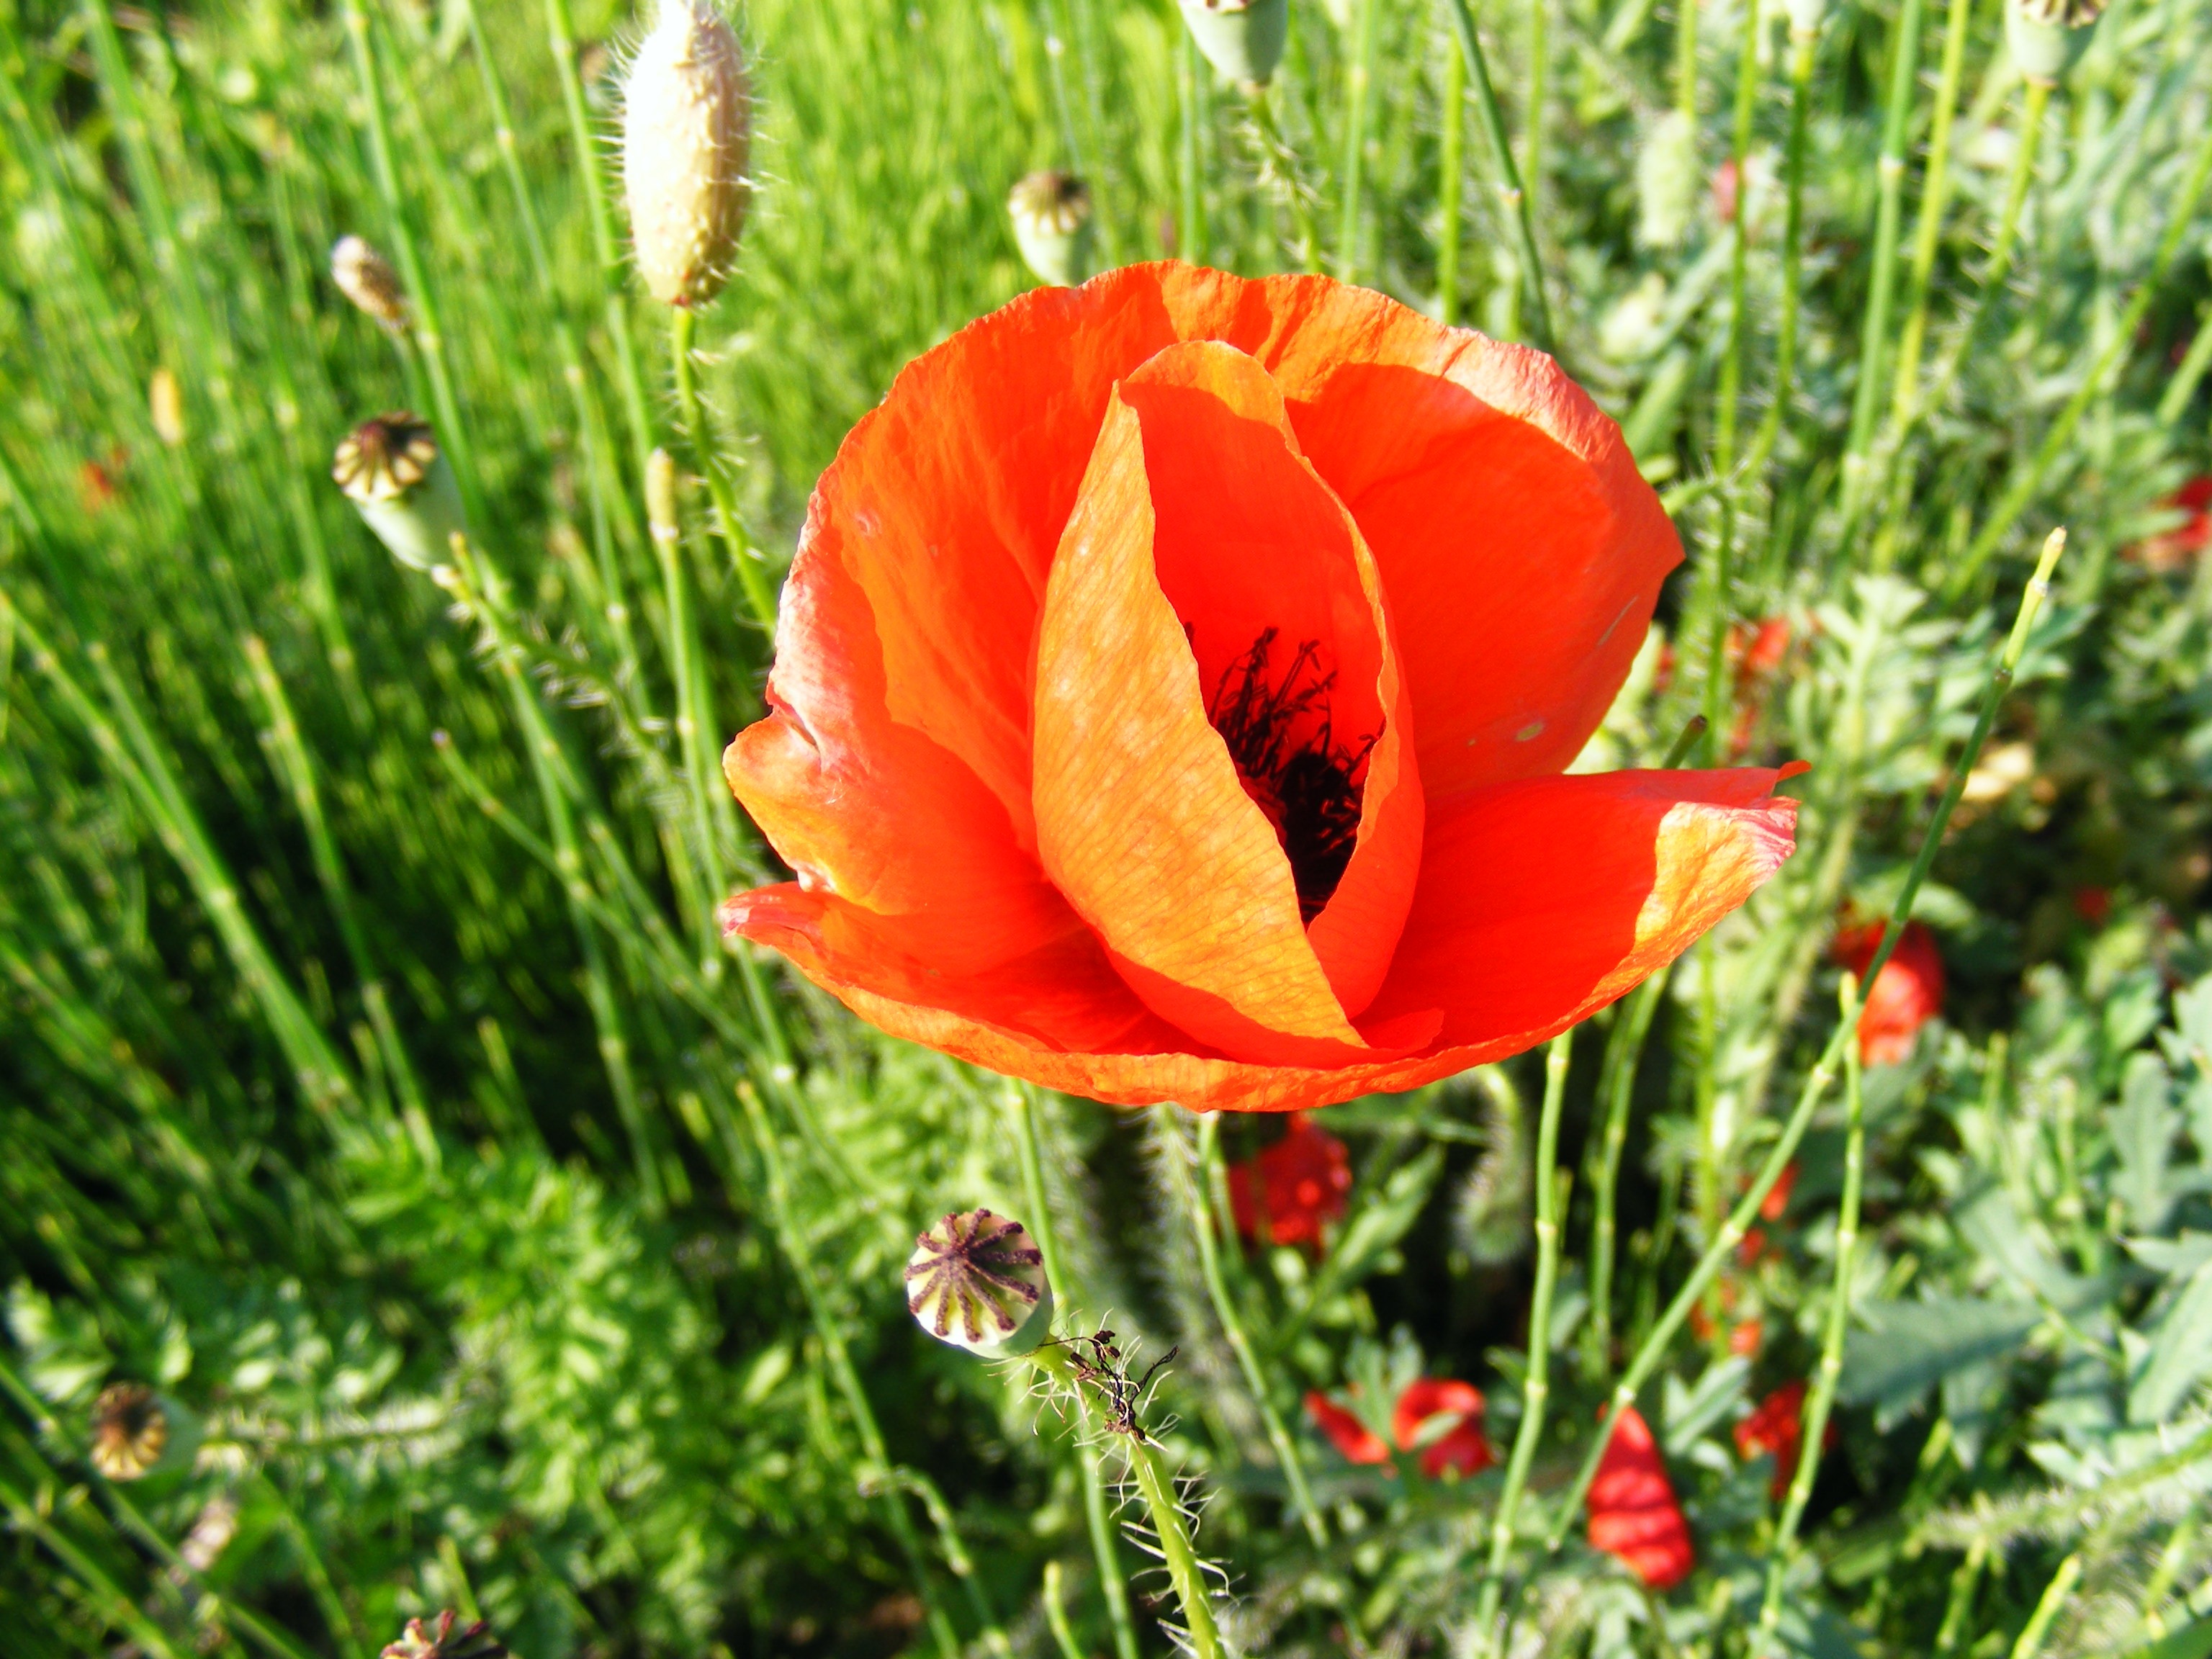
nature, grass, plant, field, meadow, leaf, flower, petal, bloom, summer, floral, environment, foliage, red, natural, fresh, botany, blooming, flora, botanical, life, ecology, wildflower, flowers, gardens, poppy, coquelicot, macro photography, flowering plant, fragility, eschscholzia californica, land plant, poppy family